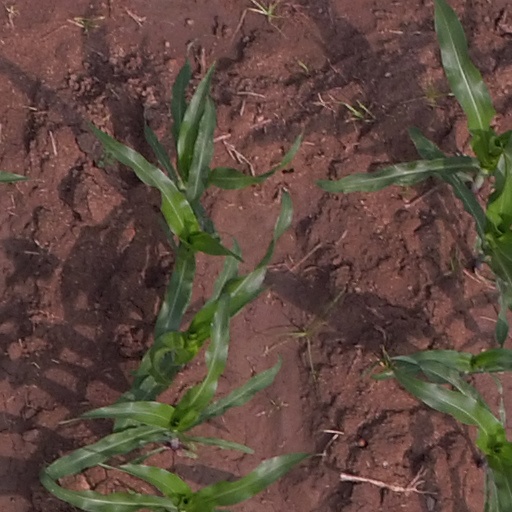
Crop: maize; corn